J. Horace Round

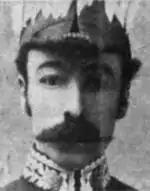
Horace Round wearing ceremonial attire of deputy lieutenant of Essex

He contributed to many publications (most notably "The Complete Peerage", the "Dictionary of National Biography" (first edition) and the "Victoria County History" ("VCH")) and was the author of several significant works. His translation and discussion of the Essex Domesday ("VCH Essex", vol. 1) is widely regarded as a masterpiece, and is of national significance; this contrasts with his books, where he often indulged in castigating his contemporaries. He pursued disputes with other academics vigorously, and on more than one occasion, the level of acrimony was sufficiently high that the editor was forced to close correspondence on the subject. His feud with Hubert Hall relating to the publication in 1897 of the 13th-century Red Book of the Exchequer (on which Round had originally been co-editor) became particularly acerbic. Round's writings also betray anti-semitic sympathies. Writing of the Aliens Act 1905, he referred to: